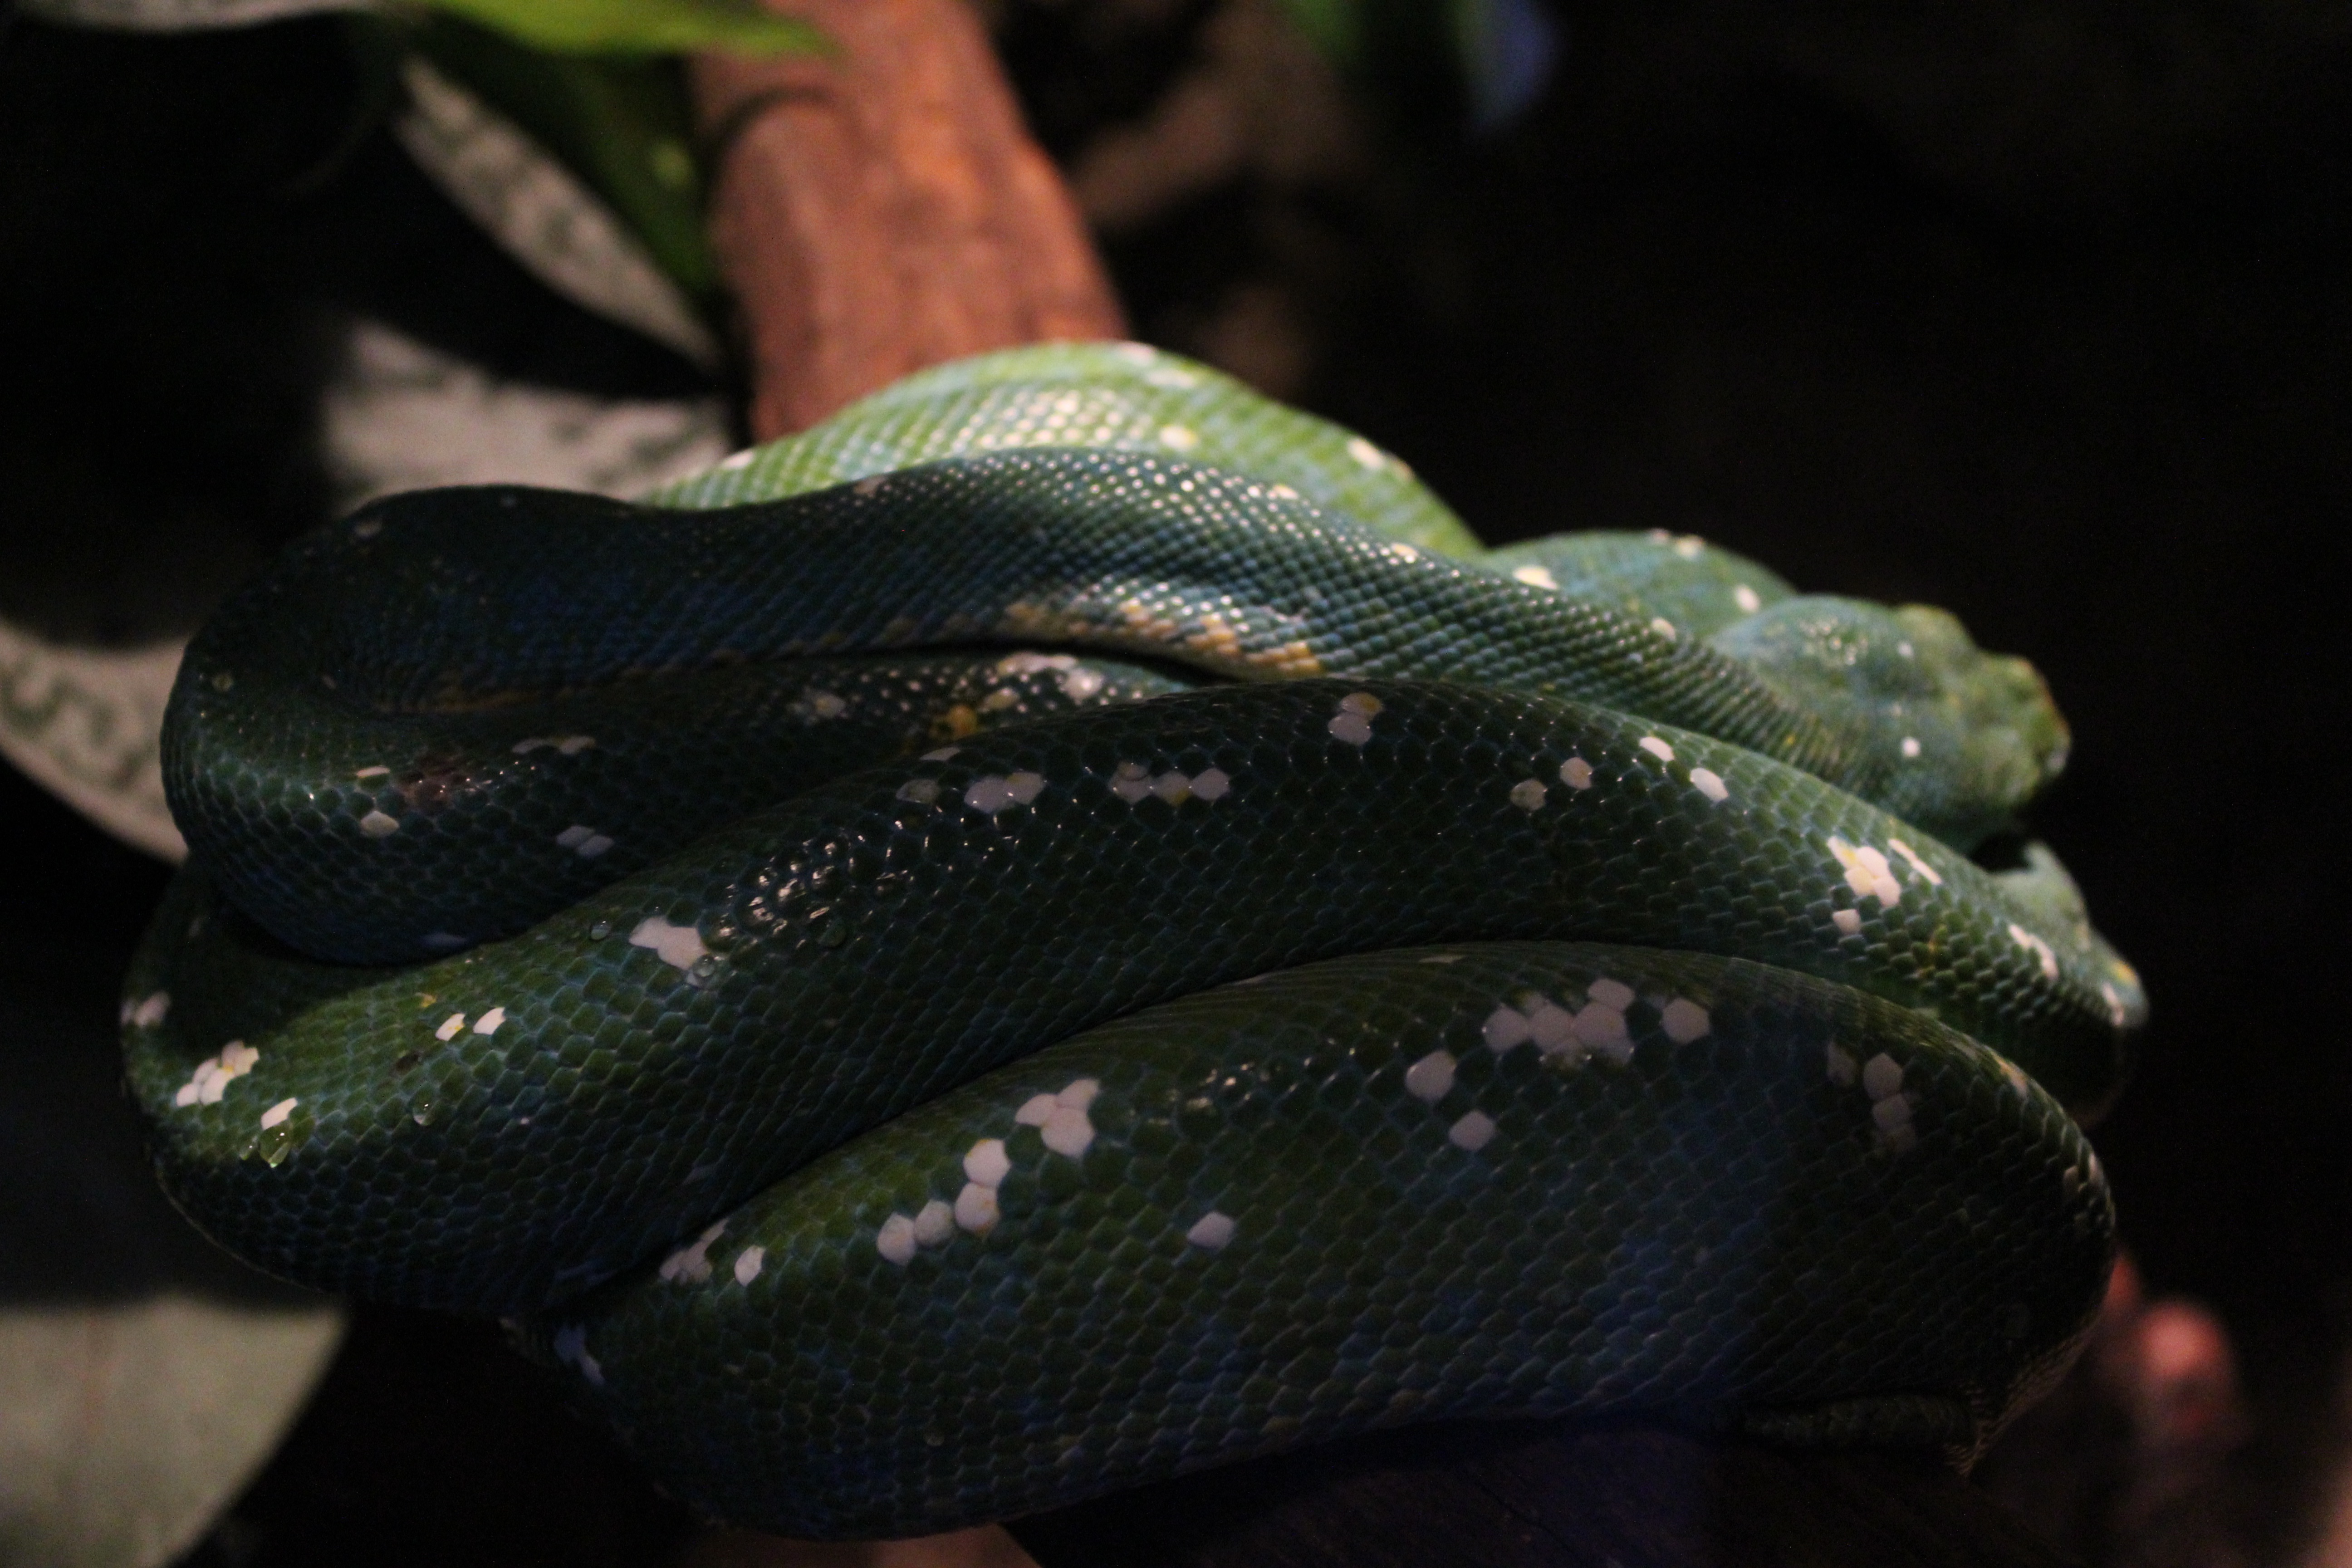
wildlife, green, reptile, amphibian, fauna, close up, snake, vertebrate, macro photography